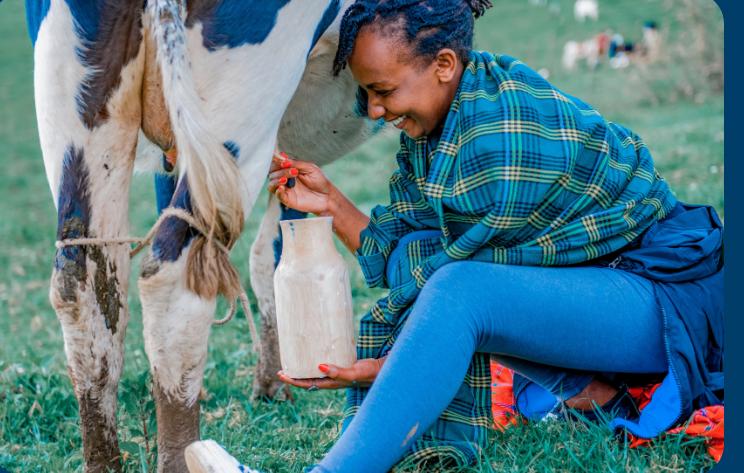
Furaha ya mkulima ni kuona kwamba ng'ombe wao wanatoa maziwa ya kutosha . Ng'ombe anapolishwa vizuri hutoa maziwa ya hali ya juu na maziwa hayo huuzwa ama kunywewa.